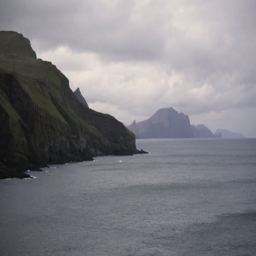
landscape as seen from person at night with clouds and wind